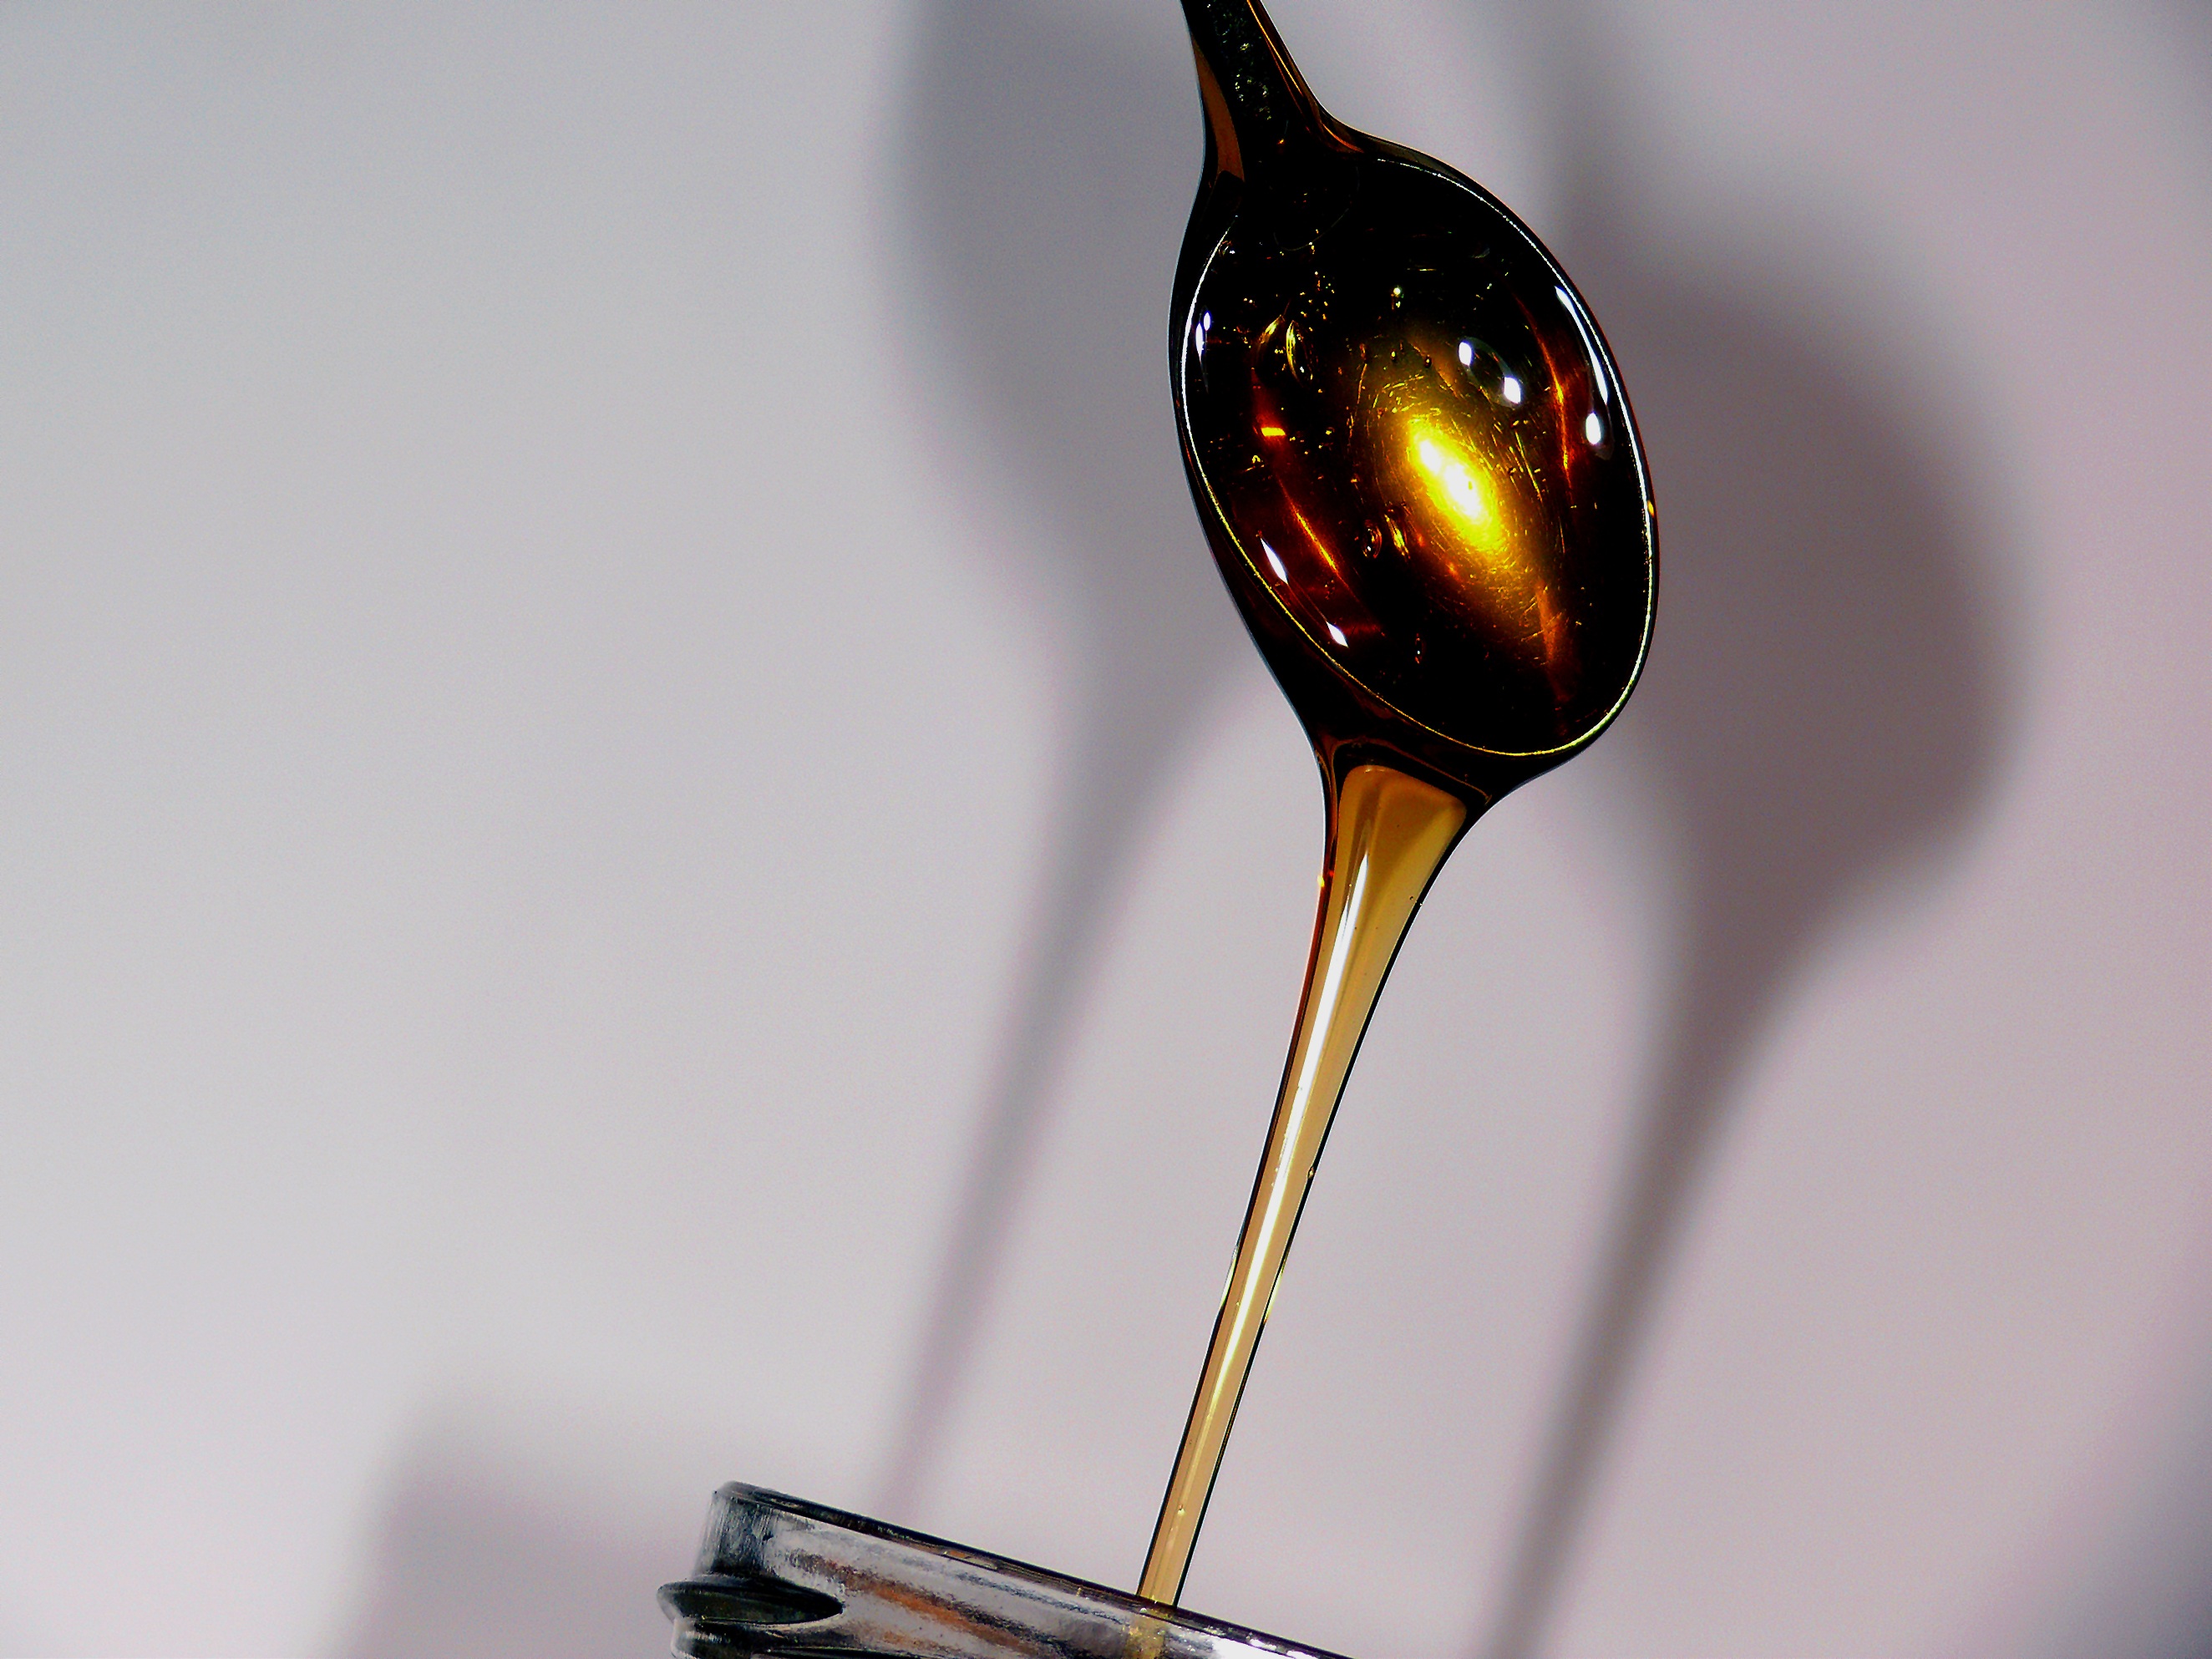
glass, honey, yellow, close up, nectar, macro photography, honeyed, honey dipper, honey jar